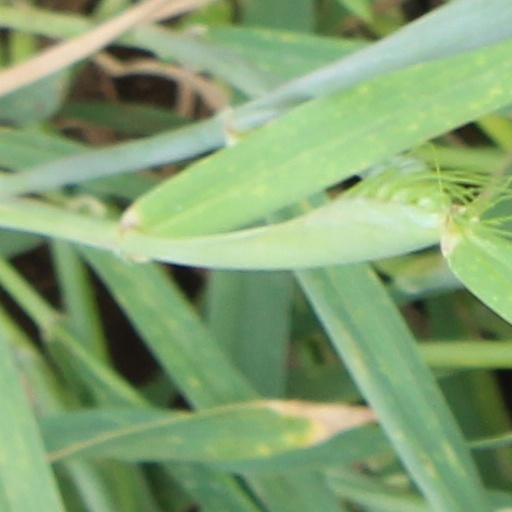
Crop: wheat